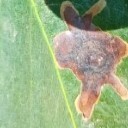
Label: Miner